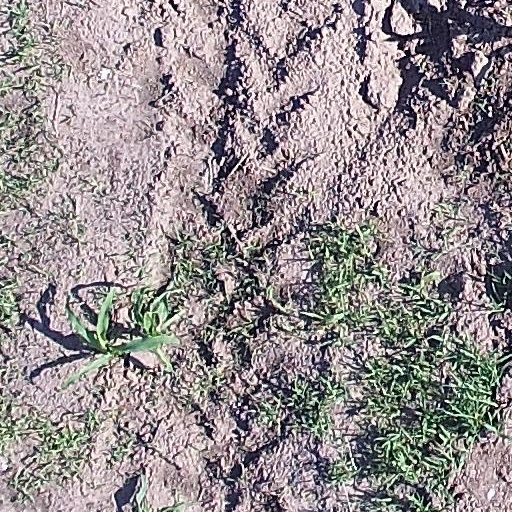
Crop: maize; corn